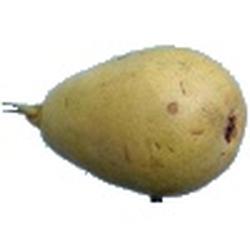
Label: Pear